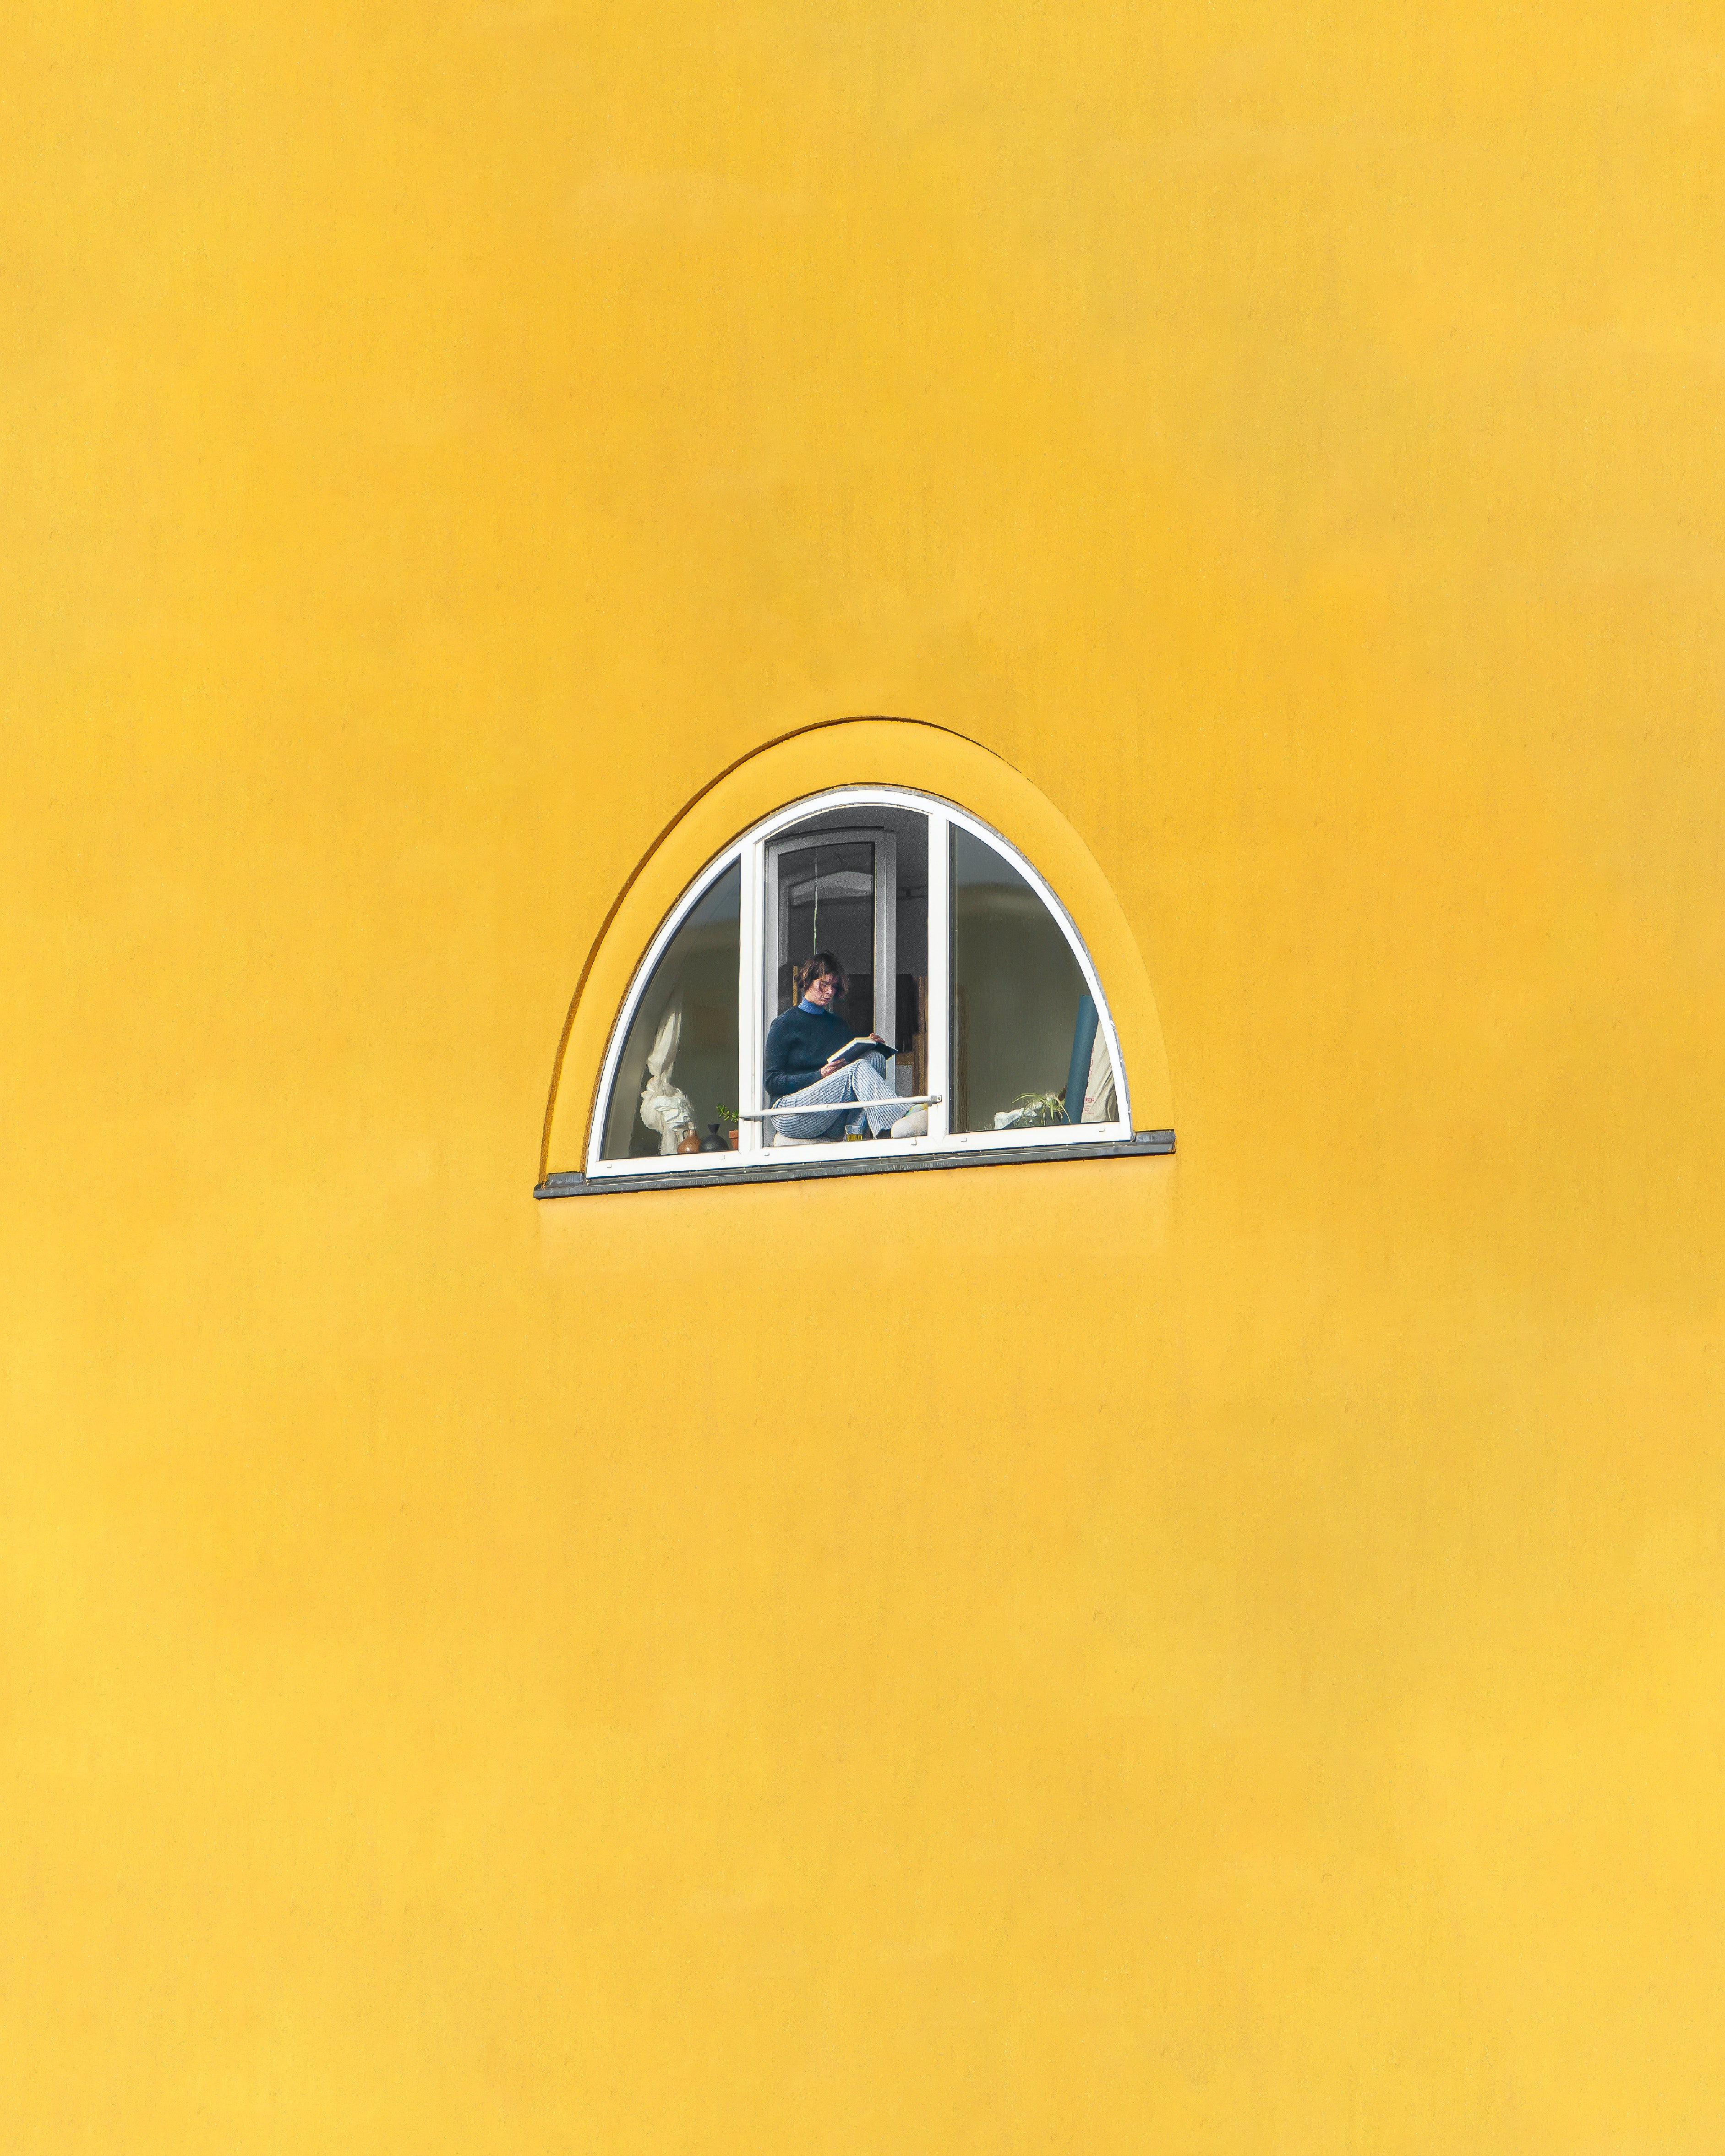
read, motor vehicle, font, fixture, circle, Tints and shades, vehicle door, arch, automotive wheel system, rectangle, rim, electric blue, watercraft, metal, facade, logo, brand, emblem